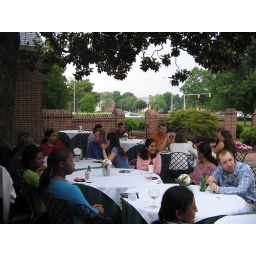
Same crowd....some faces not seen in earlier photographs, Dr. Tom Porter in blue shirt and Mike Muchow in yellow tee